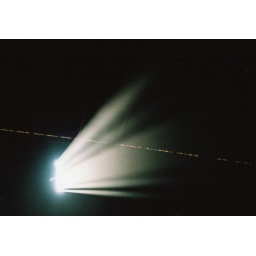
Sunlight bursting through an opening in the roof of the plant Lomo LC-A and Fujifilm 200 iso